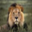
Label: lion